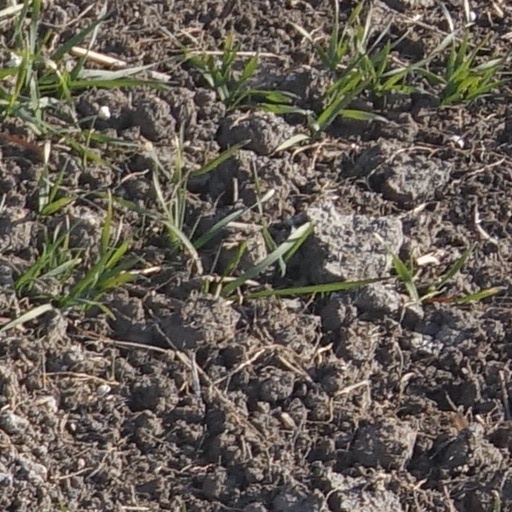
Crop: wheat